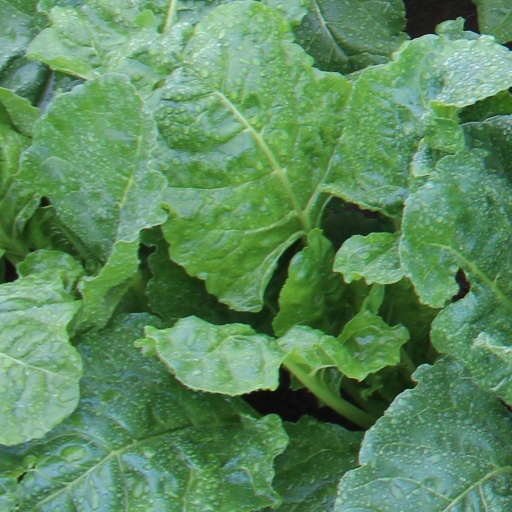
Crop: sugar beet